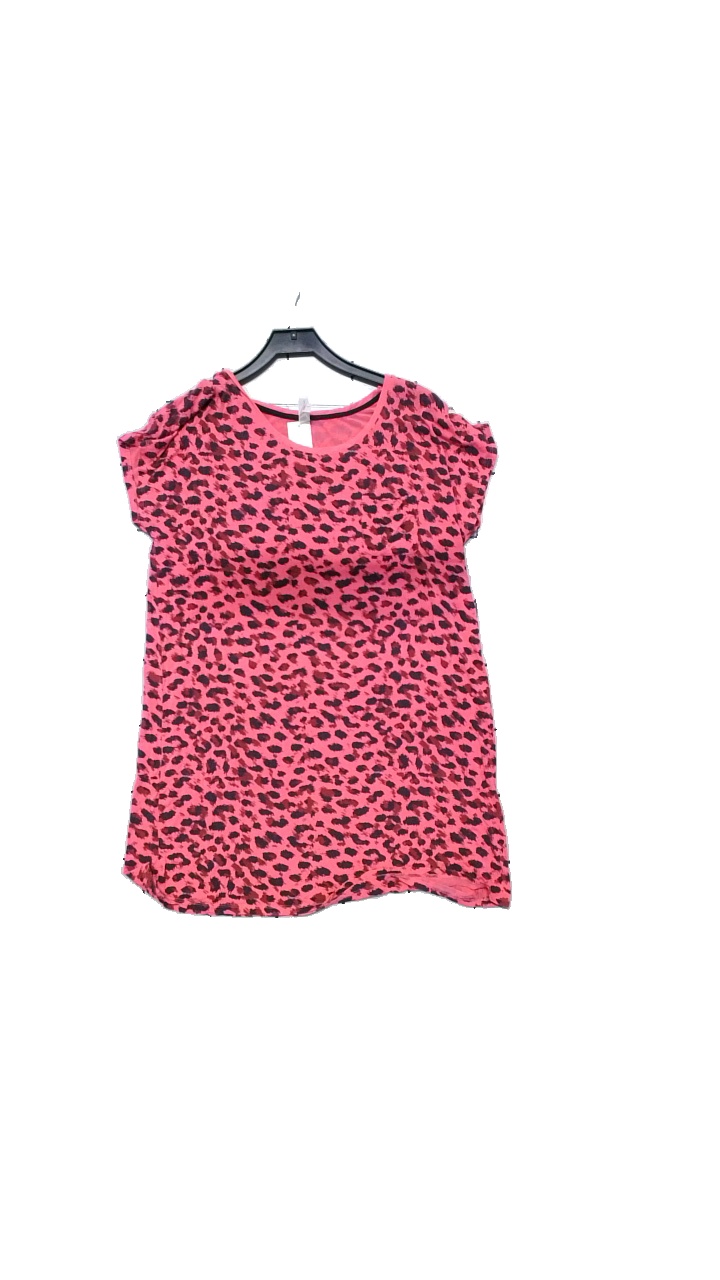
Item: Pajamas (Ladies)
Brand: Twilfit
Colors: Multicolor, Pink, Purple
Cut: Oversize
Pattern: Dots
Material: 95% modal, 5% elastane
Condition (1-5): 5
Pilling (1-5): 3
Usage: Reuse
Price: <50